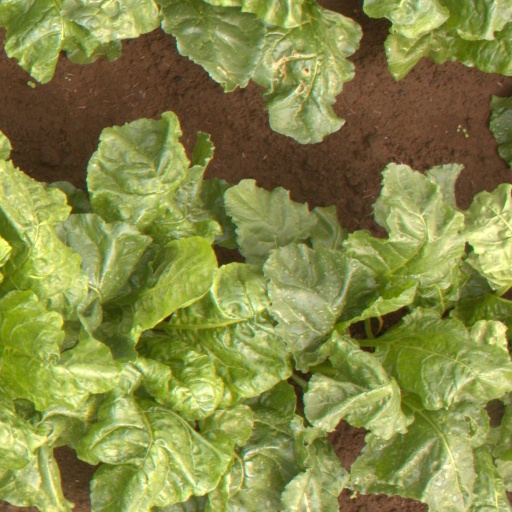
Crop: sugar beet